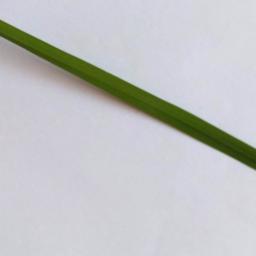
Label: Rice___Healthy